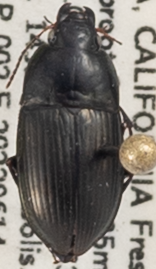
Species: Amara conflata
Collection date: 2022-06-14
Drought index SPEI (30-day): -2.09
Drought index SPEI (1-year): -1.69
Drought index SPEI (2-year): -2.09